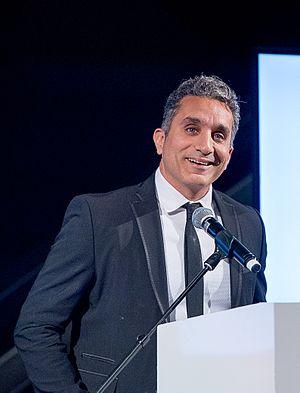
Tickling Giants est un film documentaire américain écrit et réalisé par Sara Taksler et sorti en 2016.
Bassem Youssef, né le 22 mars 1974 au Caire, est un médecin cardiologue et animateur de télévision égyptien, qui présente une émission satirique intitulée El Bernameg, sur la chaîne égyptienne CBC. Les médias l'ont comparé à Jon Stewart, en référence à son émission The Daily Show. Youssef a du reste déclaré s’être inspiré de Stewart. En 2013, il a été nommé par Time magazine comme l'une des « 100 personnes les plus influentes dans le monde ».